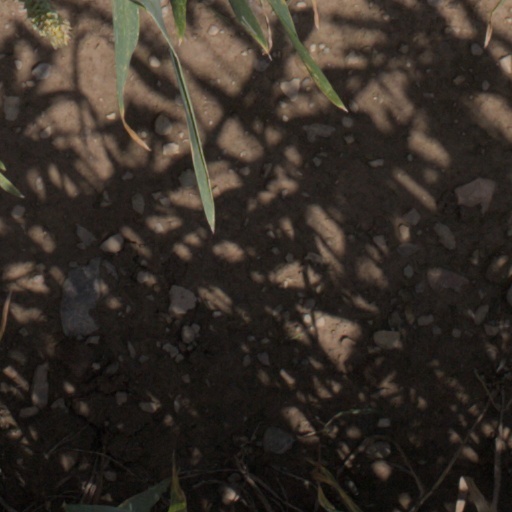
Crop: wheat